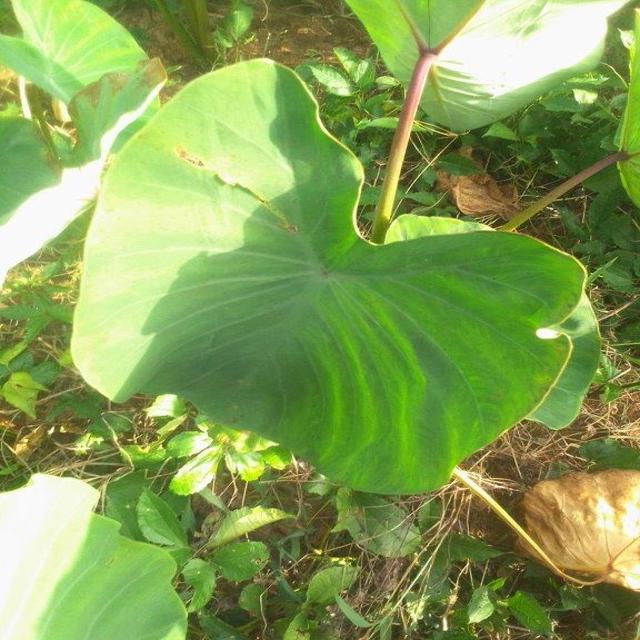
Label: Healthy